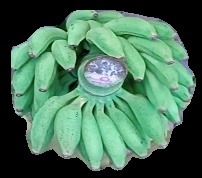
Variety: elakki-bale
Grade: grade1